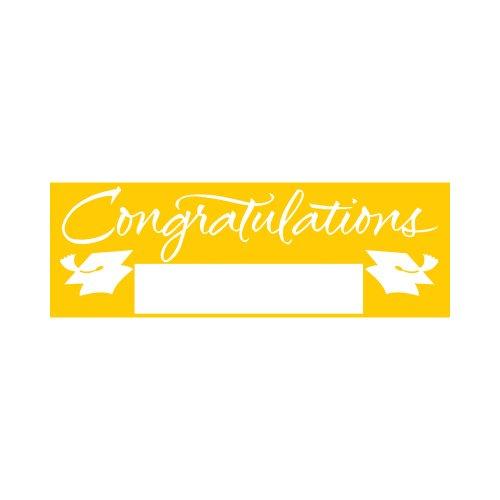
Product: Creative Converting School Colors Paper Art Giant Fill-In Graduation Party Banner, 60 by 20-Inch, Yellow
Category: Toys & Games | Party Supplies | Banners
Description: Signable hanging paper graduation party banner.
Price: $6.39
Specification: ProductDimensions:60x0.2x20inches|ItemWeight:1.25pounds|ShippingWeight:1.5pounds(Viewshippingratesandpolicies)|Department:Decorations|Manufacturer:CreativeConverting|ASIN:B004O5DUCW|DomesticShipping:ItemcanbeshippedwithinU.S.|InternationalShipping:ThisitemcanbeshippedtoselectcountriesoutsideoftheU.S.LearnMore|Itemmodelnumber:291095|DatefirstlistedonAmazon:October19,2011